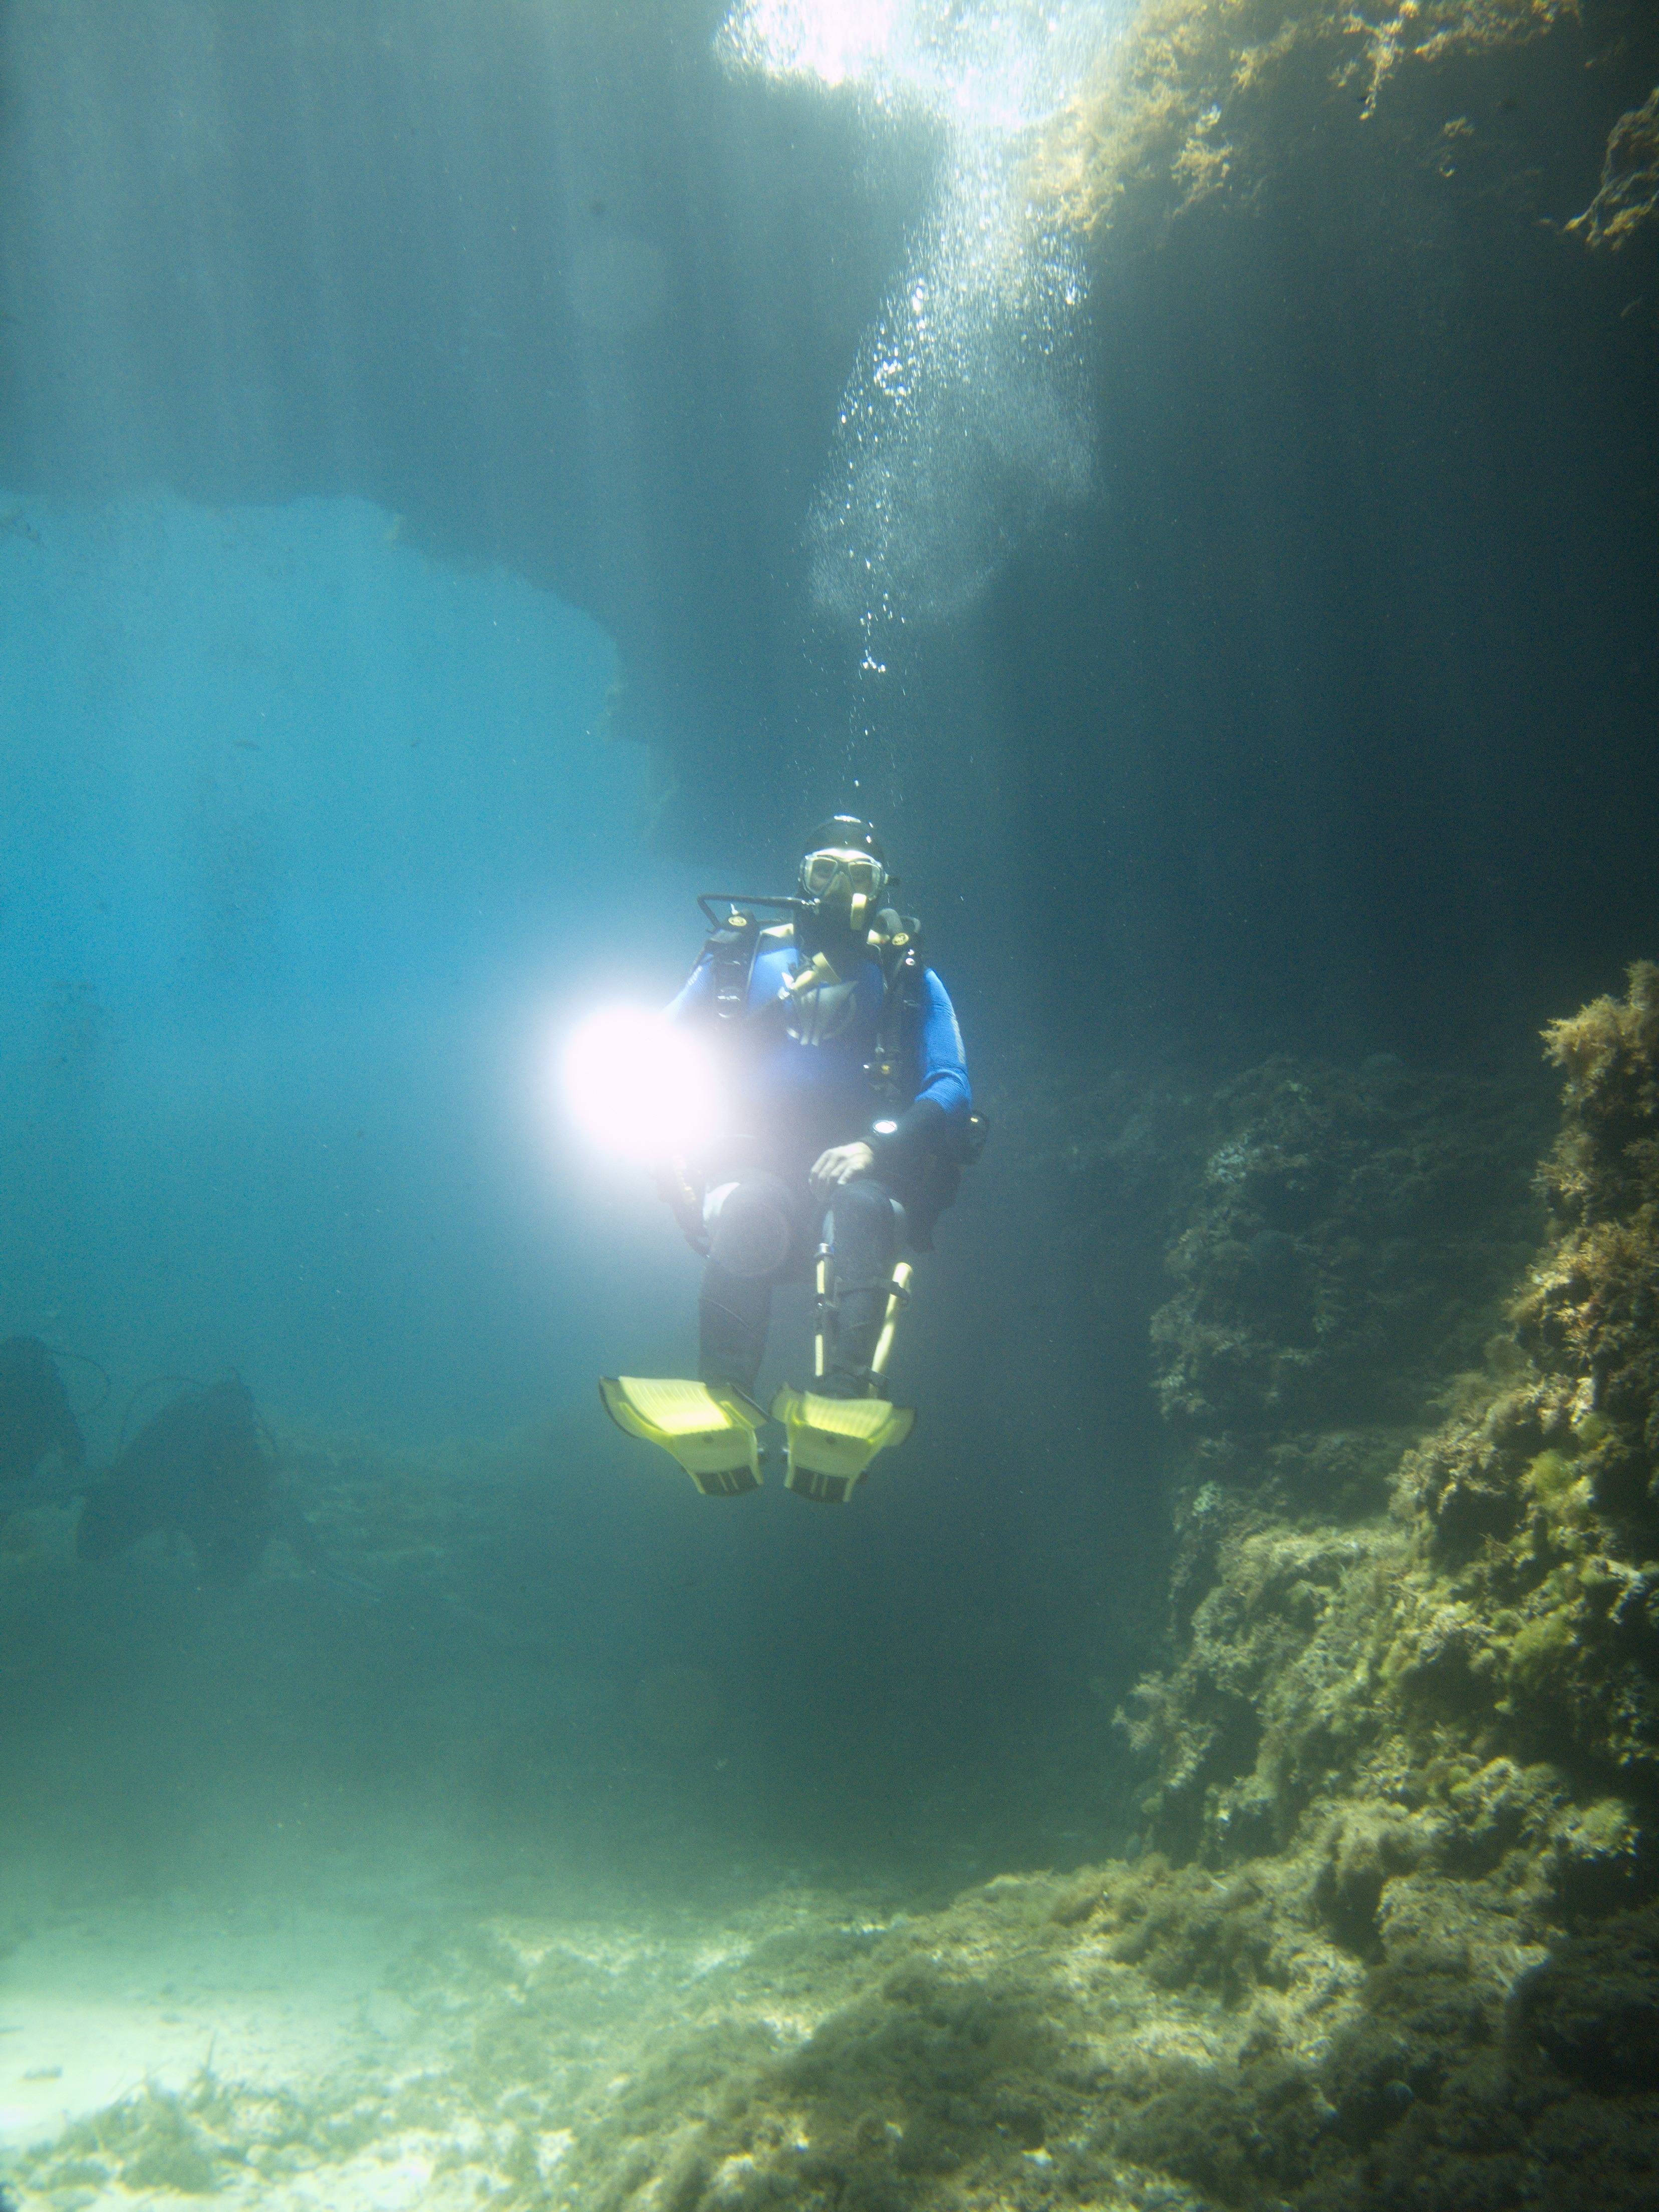
sea, light, sunlight, recreation, diving, underwater, grotto, freediving, sports, malta, mood, divers, water sport, outdoor recreation, mittelmeehr